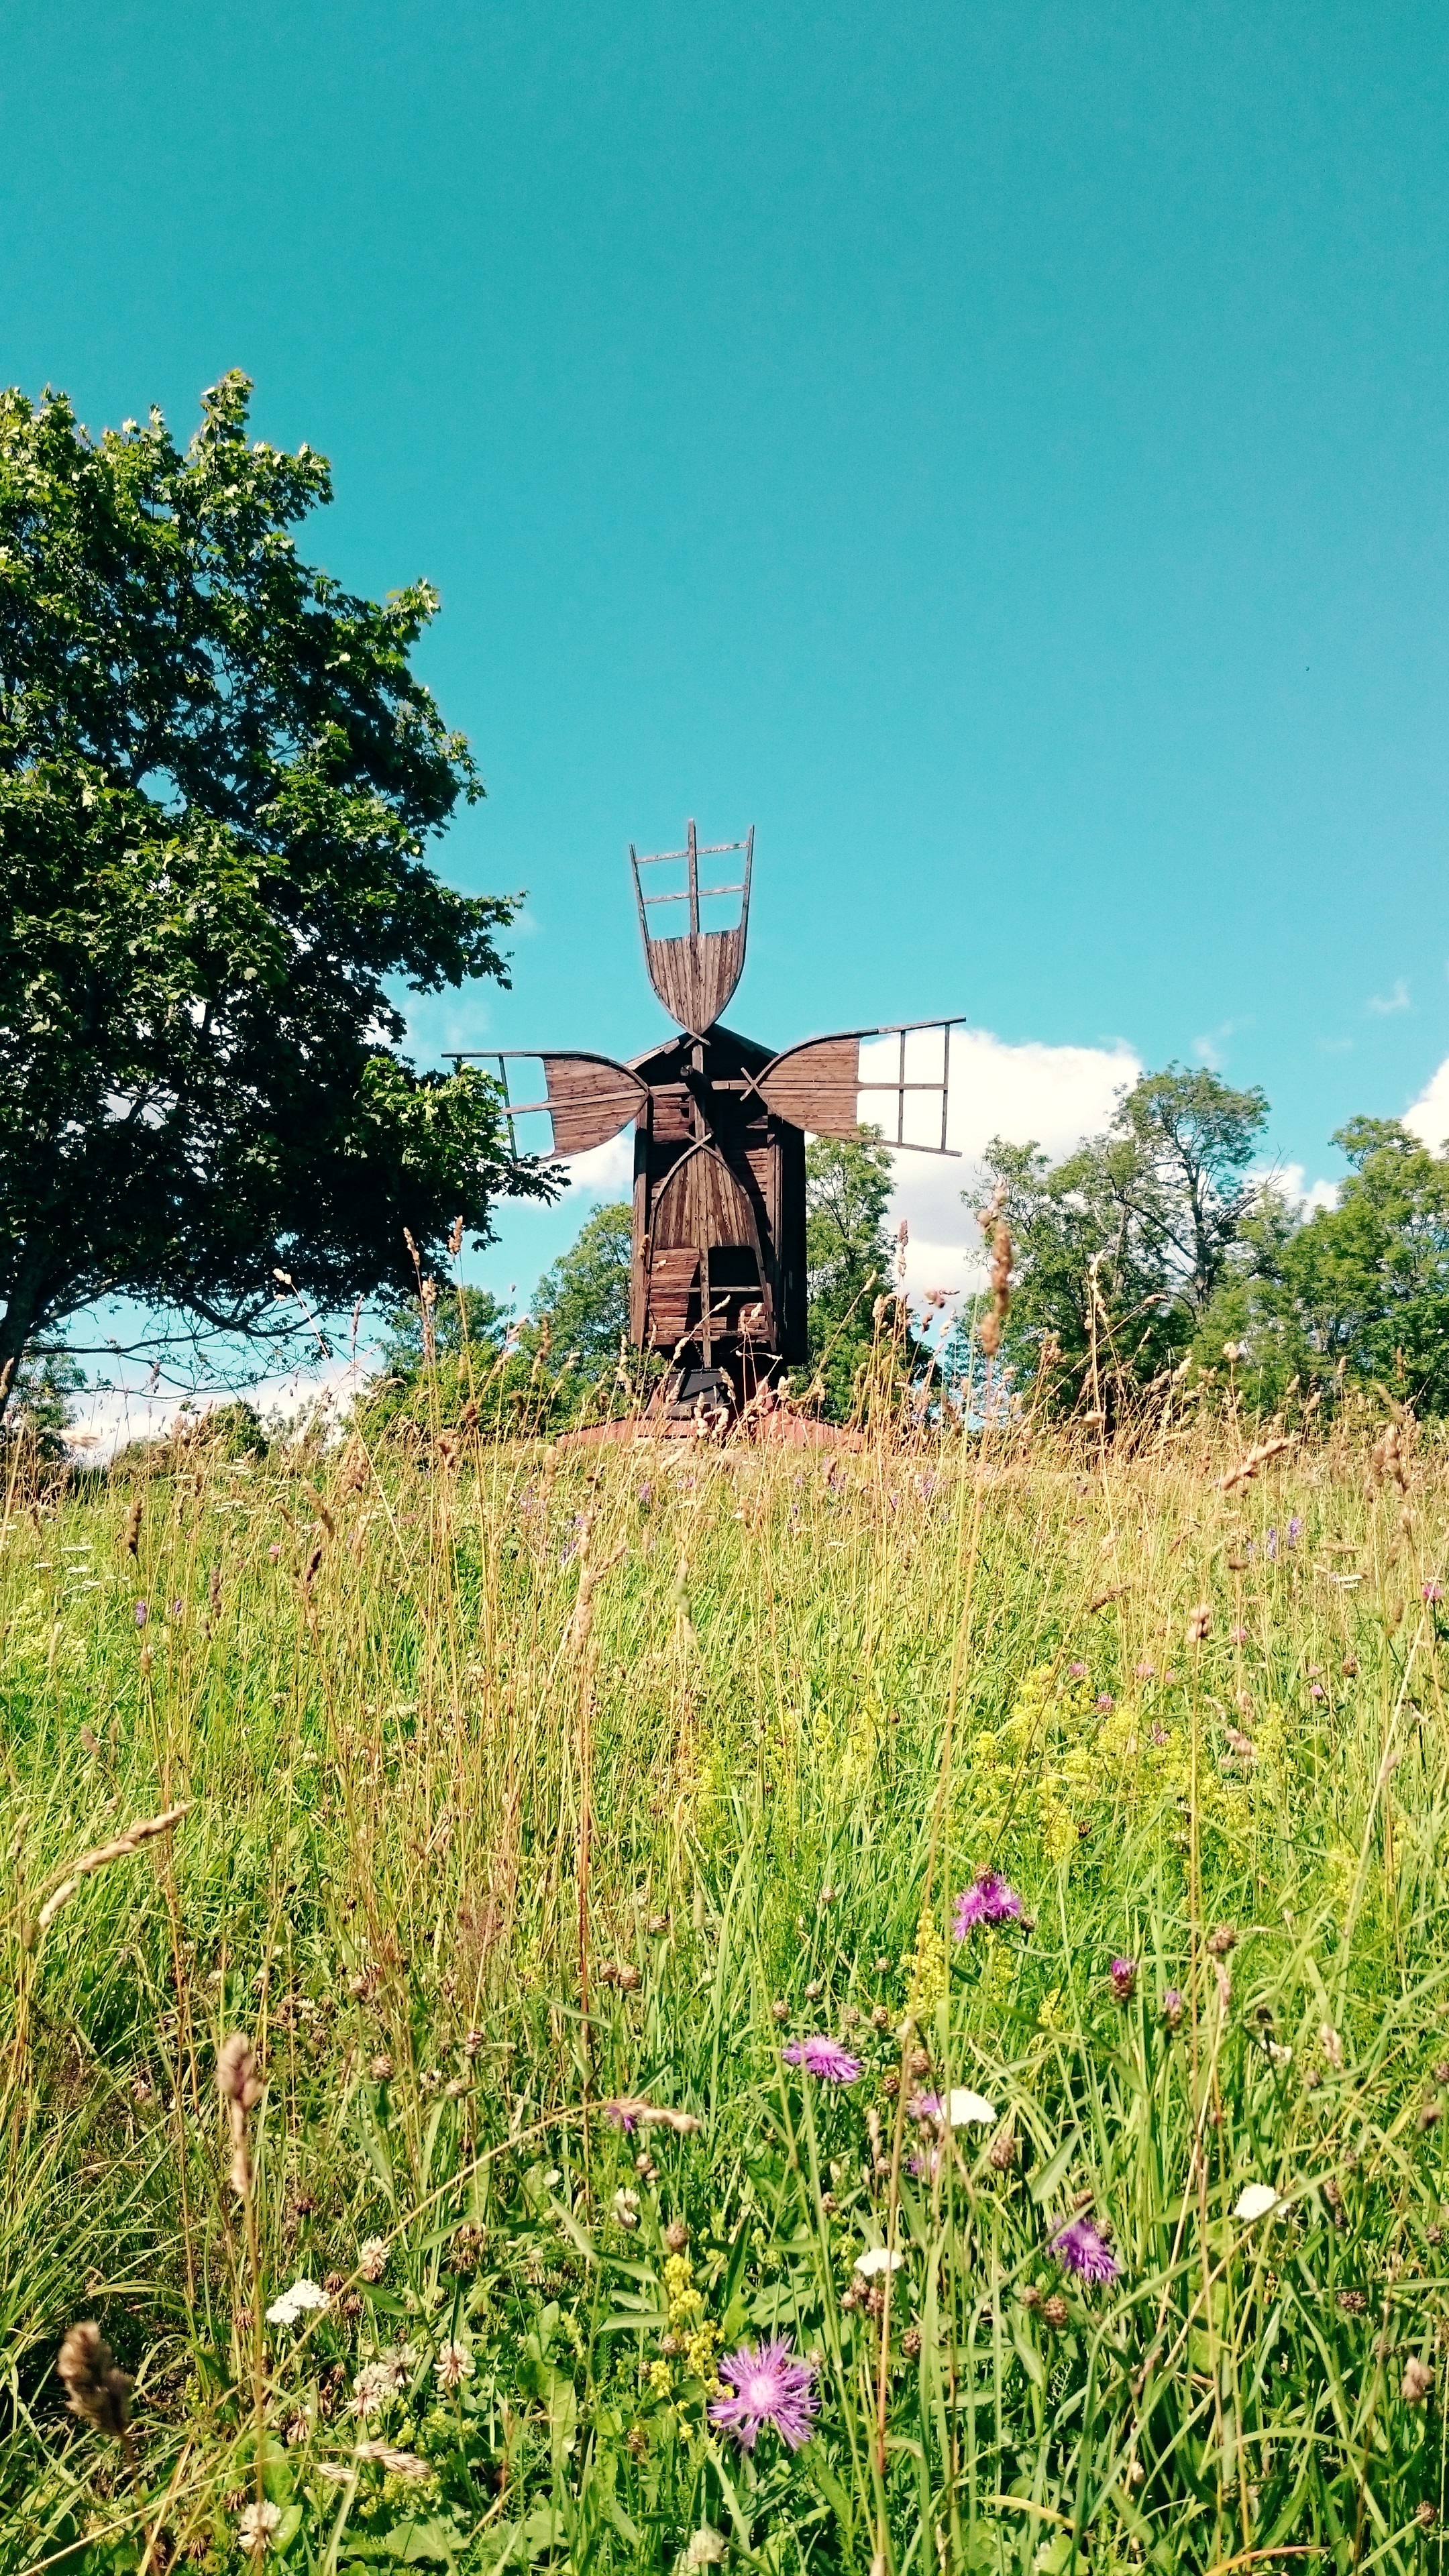
tree, grass, hay, field, farm, meadow, prairie, flower, windmill, wind, agriculture, mill, rural area, tuulimyllu